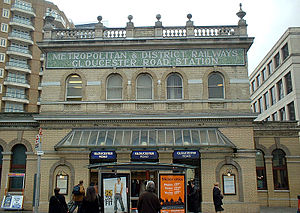
Gloucester Road Station
Indgang på Gloucester Road
Gloucester Road Station er en London Underground-station i Kensington, Vestlondon. Den betjenes af District, Circle og Piccadilly lines. På District og Piccadilly lines ligger stationen mellem South Kensington og Earl's Court, og på Circle line er den mellem South Kensington og High Street Kensington. Den ligger i takstzone 1. Stationens indgang er placeret tæt på krydset mellem Gloucester Road og Cromwell Road. I nærheden ligger Cromwell Hospital og Baden-Powell House.